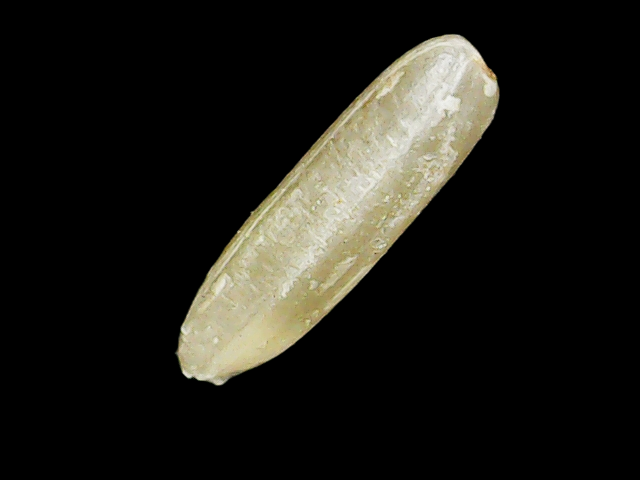
Rice variety: Binadhan16